Late antiquity

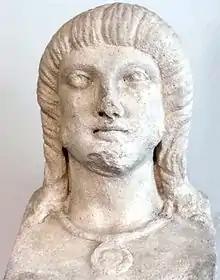
Late 4th-century Roman bust of a Germanic slave in Augusta Treverorum (Trier) in Belgica Prima, seat of the praetorian prefecture of Gaul (Rheinisches Landesmuseum Trier)

The continuities between the later Roman Empire, as it was reorganized by Diocletian (r. 284–305), and the Early Middle Ages are stressed by writers who wish to emphasize that the seeds of medieval culture were already developing in the Christianized empire, and that they continued to do so in the Eastern Roman Empire or Byzantine Empire at least until the coming of Islam. Concurrently, some migrating Germanic tribes such as the Ostrogoths and Visigoths saw themselves as perpetuating the "Roman" tradition. While the usage "Late Antiquity" suggests that the social and cultural priorities of classical antiquity endured throughout Europe into the Middle Ages, the usage of "Early Middle Ages" or "Early Byzantine" emphasizes a break with the classical past, and the term "Migration Period" tends to de-emphasize the disruptions in the former Western Roman Empire caused by the creation of Germanic kingdoms within its borders beginning with the "foedus" with the Goths in Aquitania in 418.